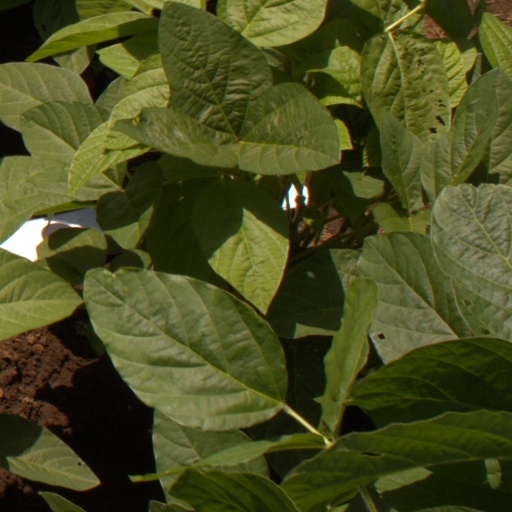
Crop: soybean